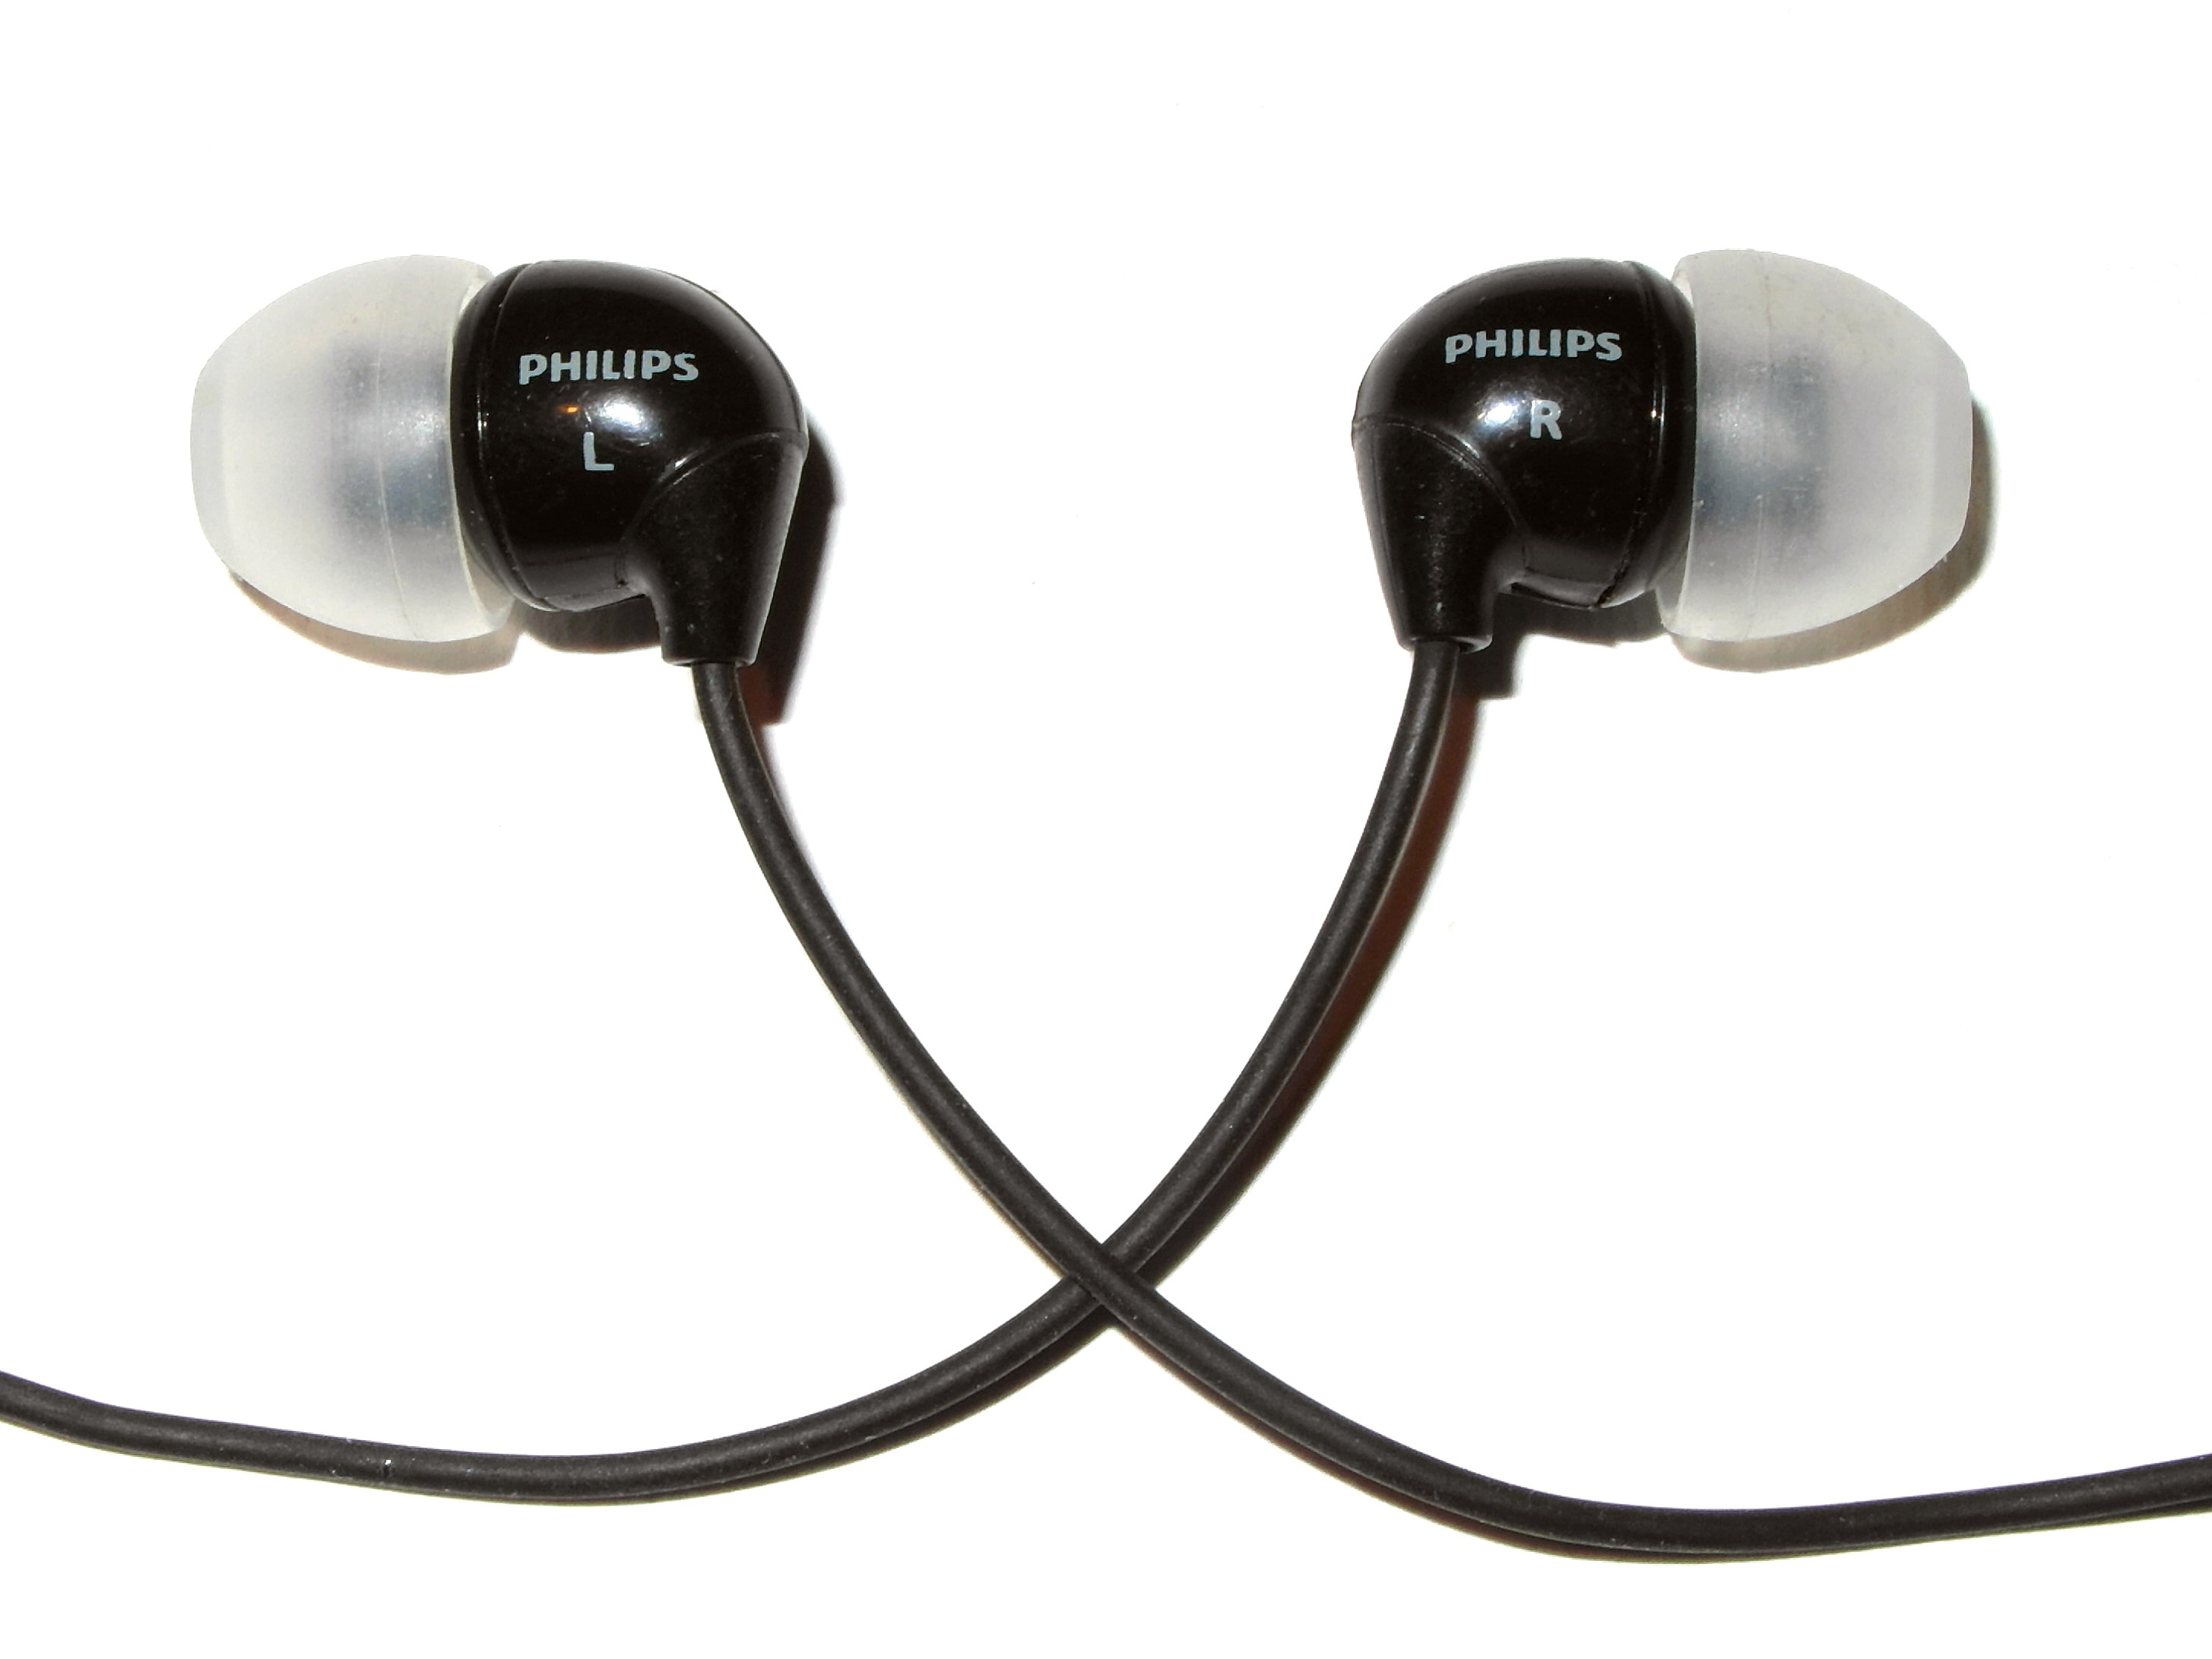
music, technology, gadget, ear, audio, headphones, sound, organ, headset, earphones, listening, earplugs, audio equipment, electronic device, body jewelry, audiophile, in ear headphones, philips headphones, iem